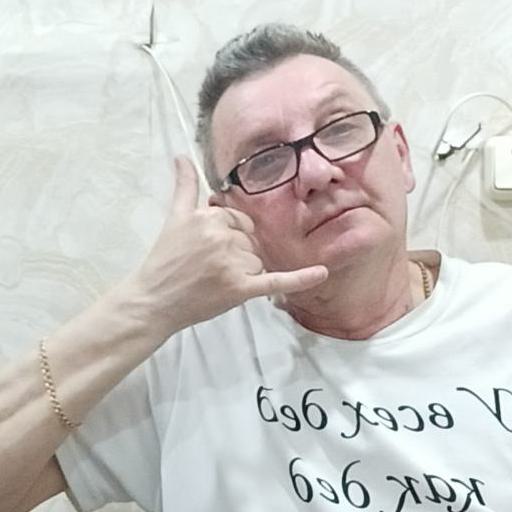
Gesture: call